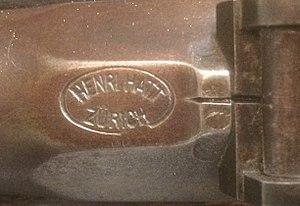
Poinçon de l'armurier Henri Hatt à Zurich, relevé sur une carabine de tir
L'appellation fusil Vetterli désigne une série de fusils militaires à répétition et à chargement par la culasse adoptés par l'armée suisse en 1869, où ils remplacent différents modèles de fusils à chargement par bouche, principalement la carabine fédérale 1851, le fusil d'infanterie 1863 et des armes à chargement par la culasse, les Milbank-Amsler 1867 et Peabody 1867. Ils céderont eux-mêmes leur place en 1889 au fusil Schmidt-Rubin. Les fusils Vetterli furent conçus par Johann-Friedrich Vetterli, directeur technique de la Société Industrielle Suisse SIG, à Neuhausen.